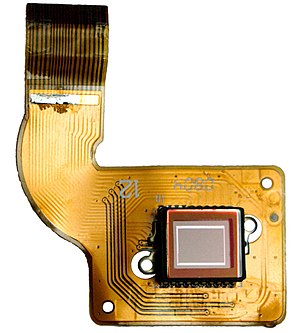
Billedsensor
En CCD billedsensor monteret på en bøjbar printplade.
En billedsensor eller billedtransducer er en komponent, som omsætter et optisk billede til et elektrisk signal. Billedsensorer bliver mest anvendt i digitalkameraer og andre billedapparater.